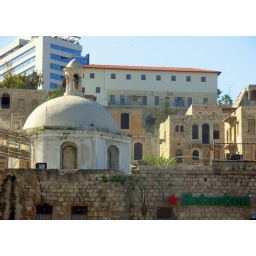
a bar in the building of an old Palestinian mosque in downtown Haifa